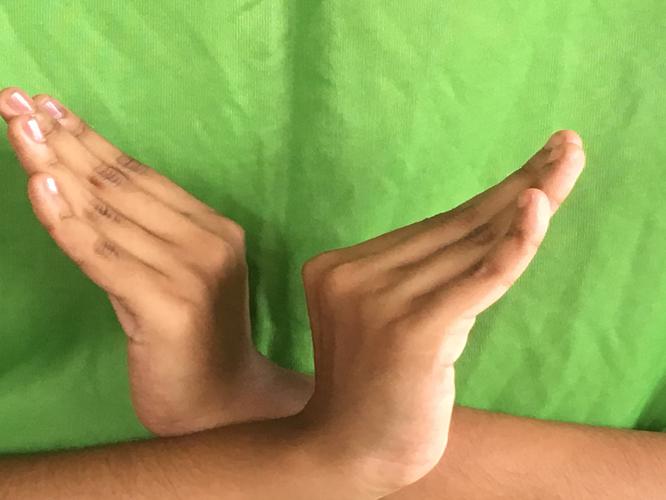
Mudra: Nagabandha
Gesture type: double_hand